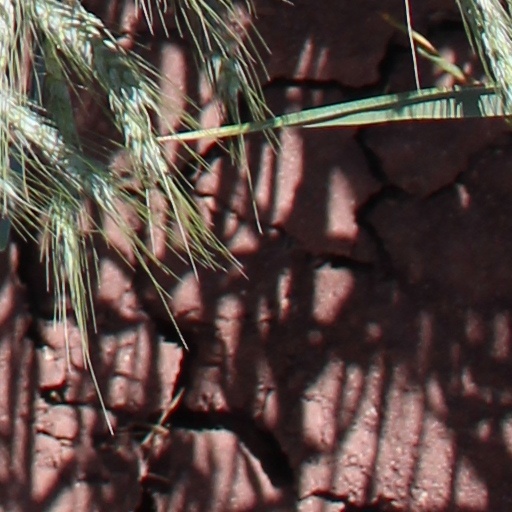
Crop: wheat